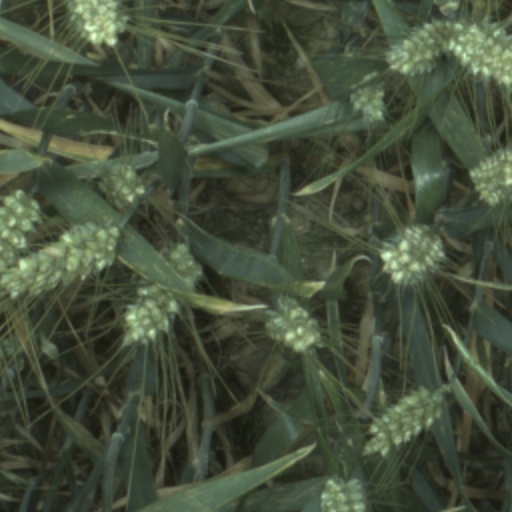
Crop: wheat